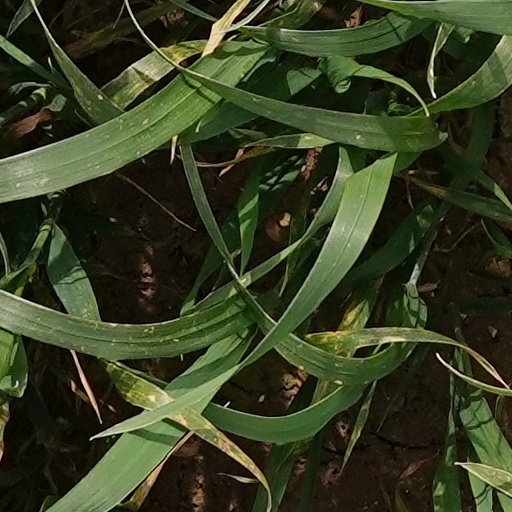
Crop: wheat